2011 World Series

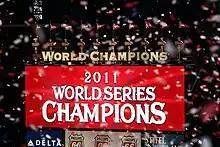

Starters C. J. Wilson and Chris Carpenter faced off again. Wilson walked two batters, Matt Holliday and Lance Berkman, in the second inning and both came in to score, aided in part by an error by David Murphy. However, despite the Rangers walking nine batters in the game (including Albert Pujols three times intentionally), the Cardinals did not score again, leaving 12 runners on base. Mitch Moreland hit a home run in the third, and Adrián Beltré hit one in the sixth, to tie the score at 2–2.